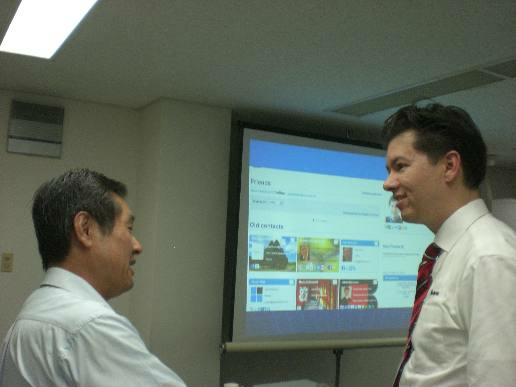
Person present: Yes